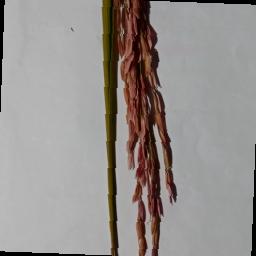
Label: Rice___Neck_Blast